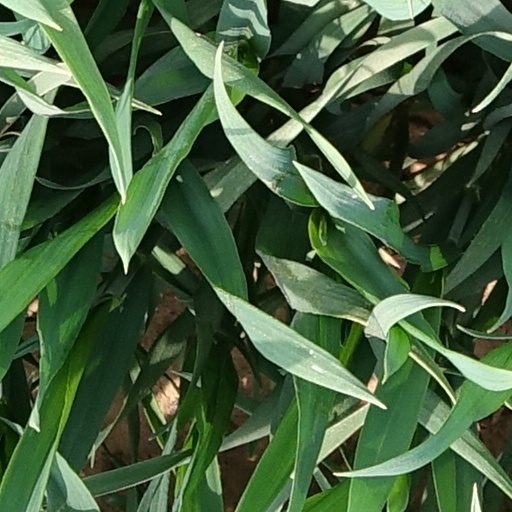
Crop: wheat